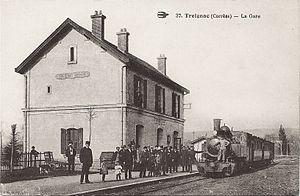
Carte postale ancienne d'un train du PO-Corrèze en gare de Treignac (Corrèze). Éditeur L'hirondelle à Paris
Treignac est une commune française située dans le département de la Corrèze en région Nouvelle-Aquitaine.
La Société Anonyme la Métallurgique est une entreprise belge, créée au milieu du XIXᵉ siècle dans la Province de Hainaut, pour construire des véhicules, des structures métalliques et du matériel ferroviaire.
Le PO-Corrèze ou POC est un réseau de chemin de fer à voie métrique, disparu, établi dans le département de la Corrèze. Il fut concédé à la Compagnie du Chemin de fer de Paris à Orléans, et construit par la Société de construction des Batignolles. Le centre du réseau était situé à Tulle.